Richard E. Mayer

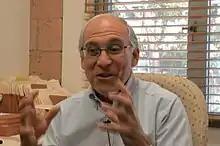
Prof. Richard E. Mayer - On the role and design of video for learning. 2011

Richard E. Mayer (born 1947) is an American educational psychologist and Professor of Psychology at the University of California, Santa Barbara (UCSB) where he has served since 1975.